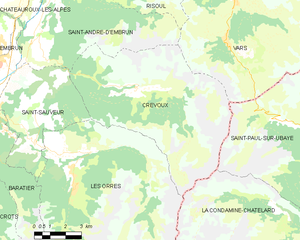
Carte des communes françaises: Crévoux